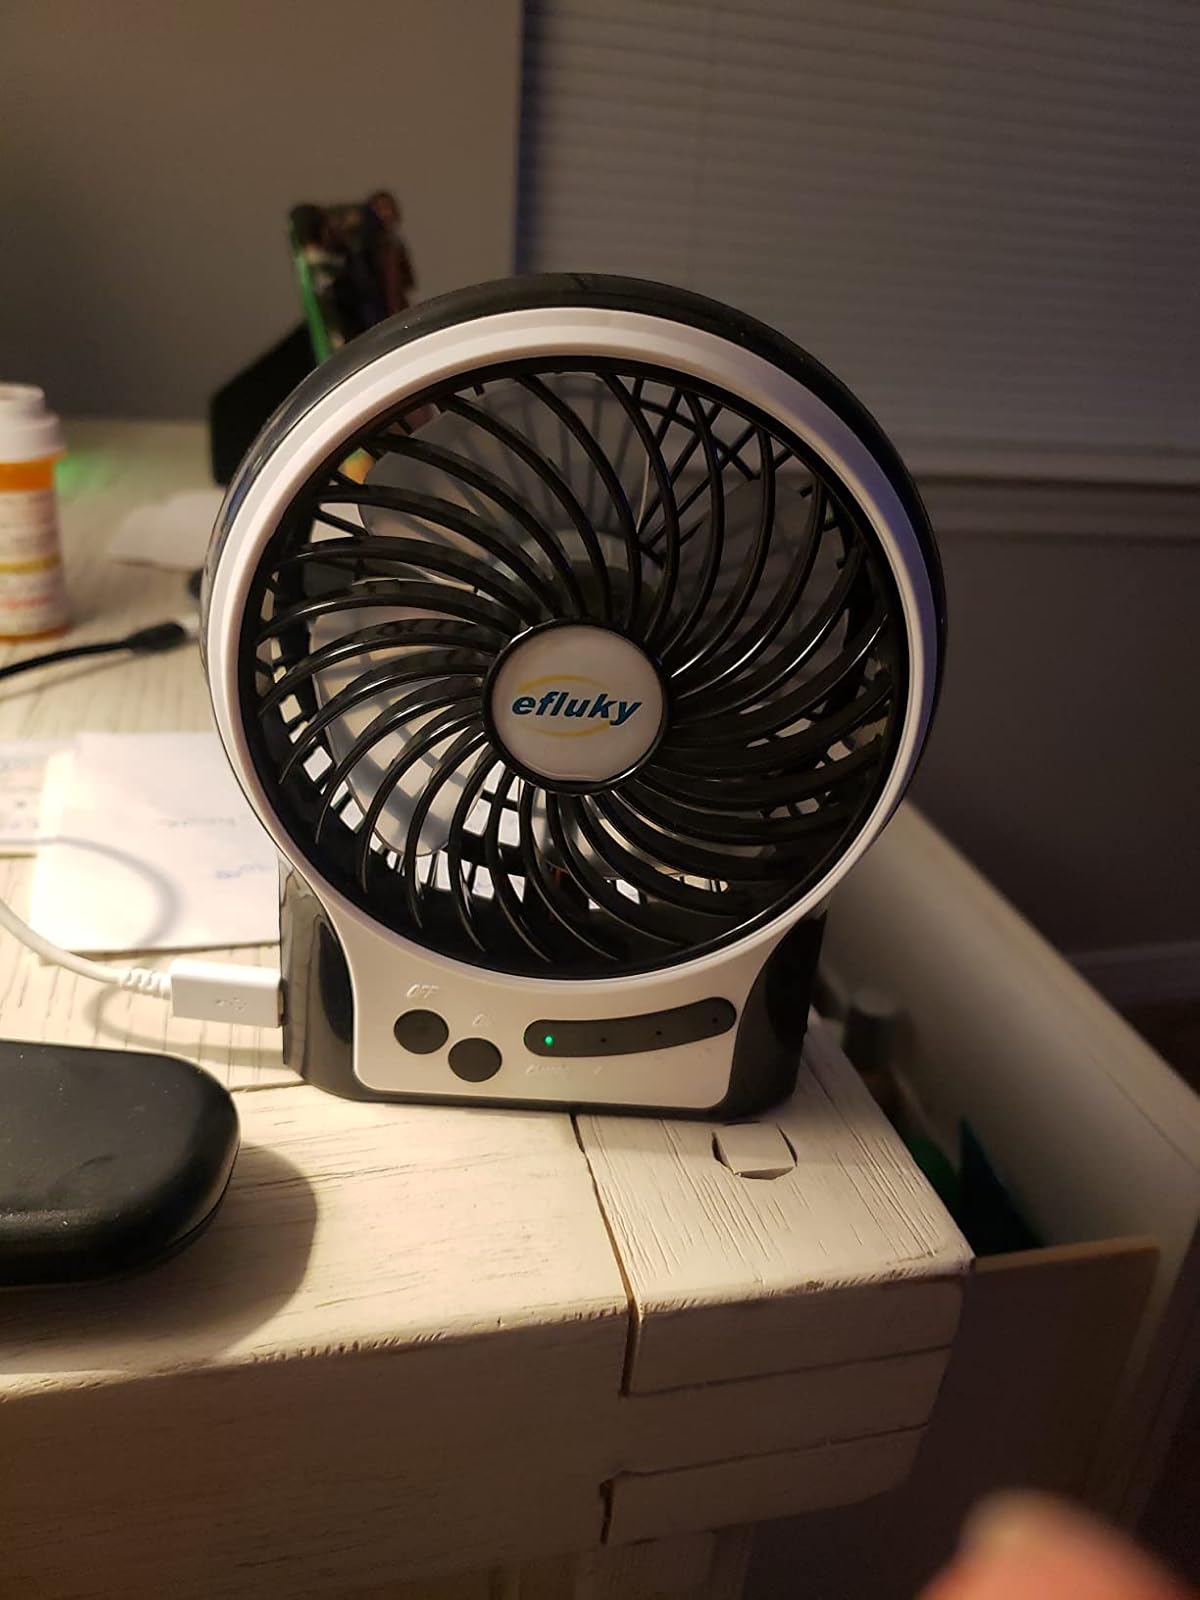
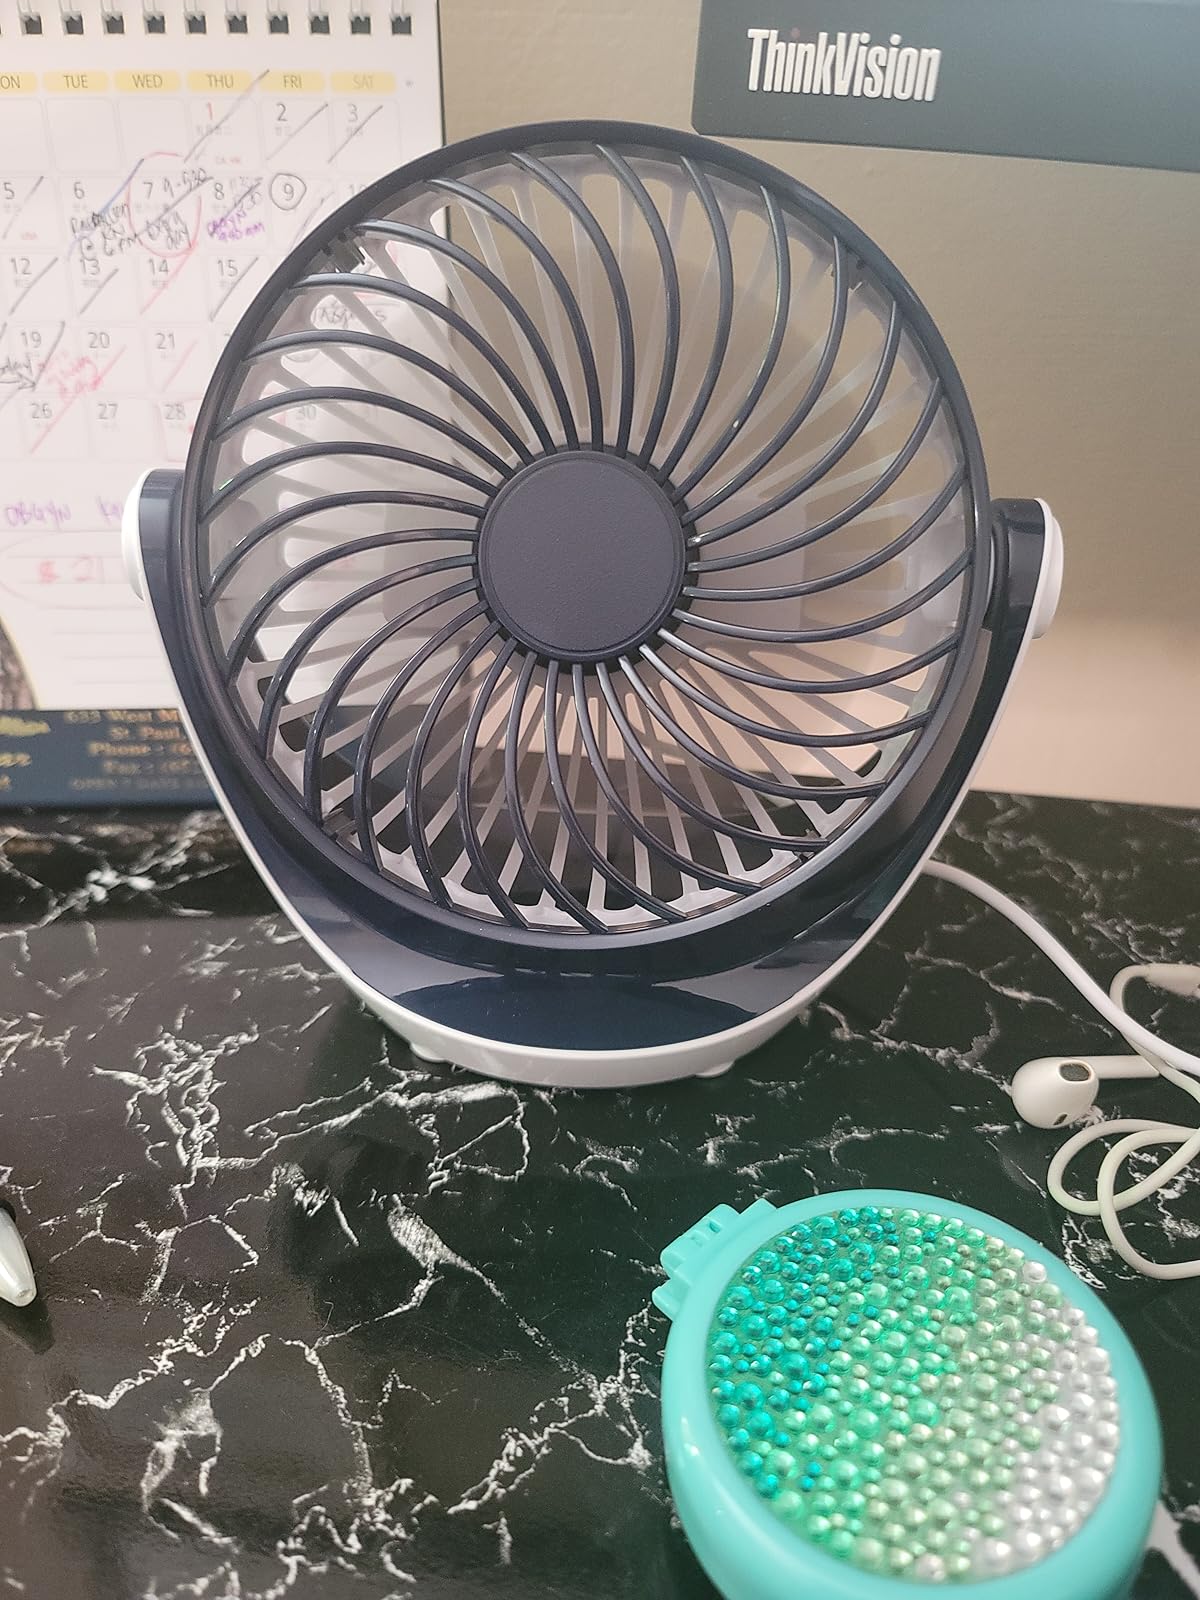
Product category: fan
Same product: no